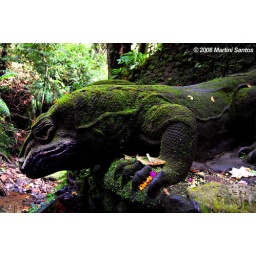
@the monkey forest in ubud bali